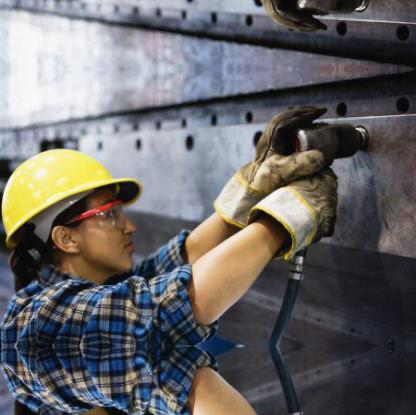
Objects in the image:
label: helmet